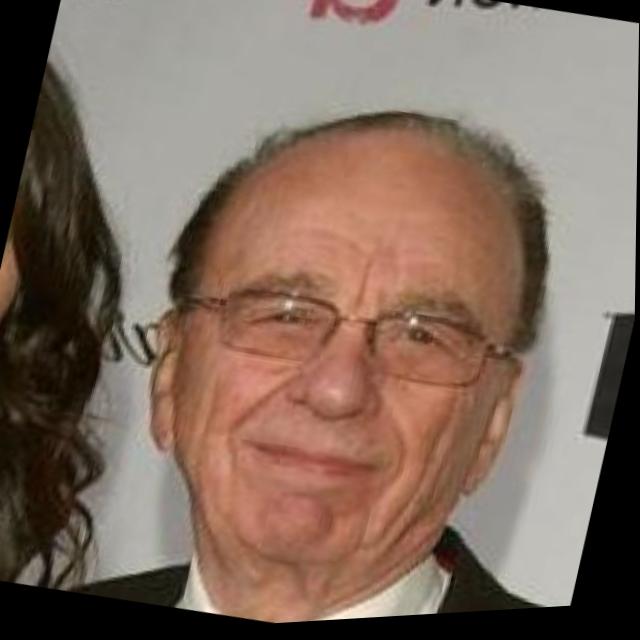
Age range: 65+